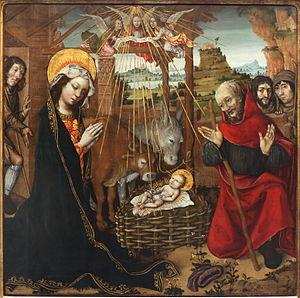
Jean et Jacquelin de Montluçon dit aussi de Molisson, sont les chefs d'un atelier de peinture actif à Bourges de 1461 à 1505. On conserve des manuscrits enluminés par l'atelier ainsi que des panneaux sur bois.